Stewart Innes

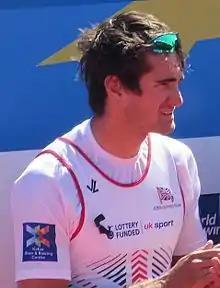
Innes in 2016

Innes took up rowing as a pupil at St Edward's School, Oxford and later competed for Durham University as an undergraduate, and for Reading University as a postgraduate.